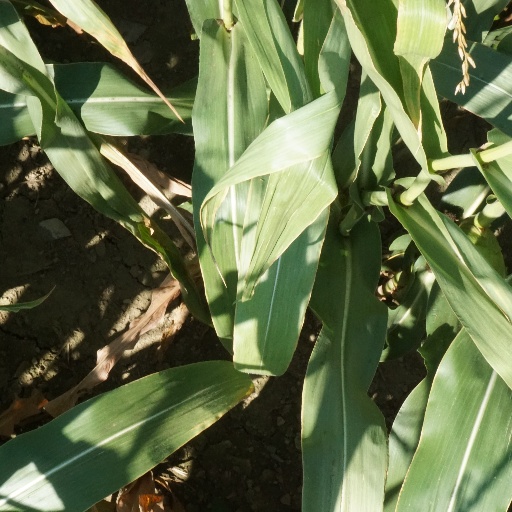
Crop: maize; corn